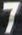
Number: 7